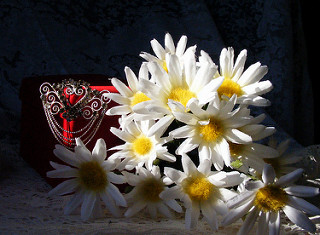
Flower: daisy